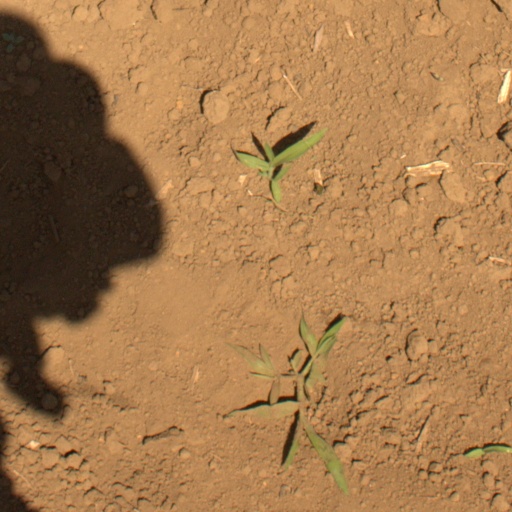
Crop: Jerusalem artichoke